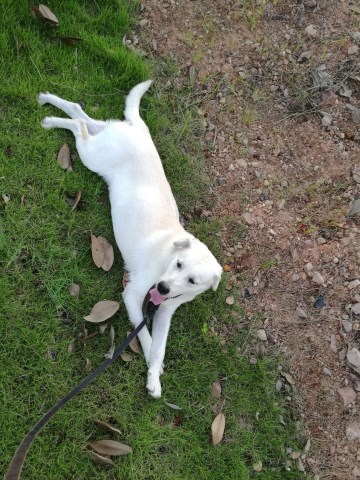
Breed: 3580-n000122-Labrador_retriever